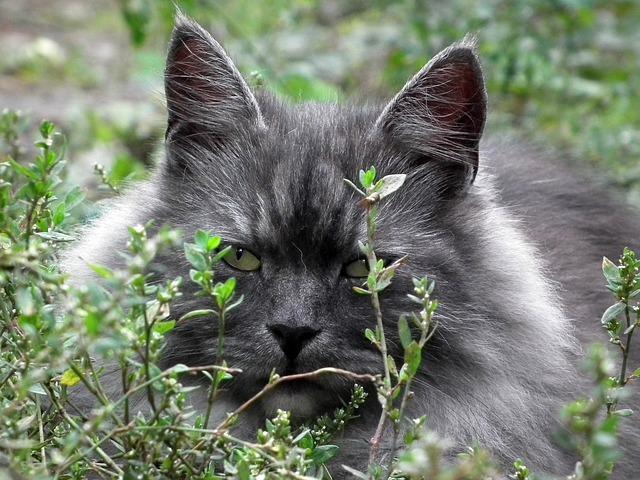
cat